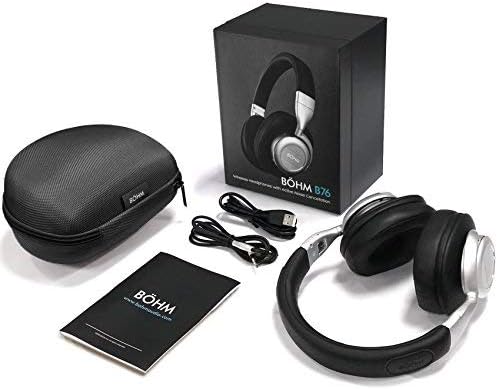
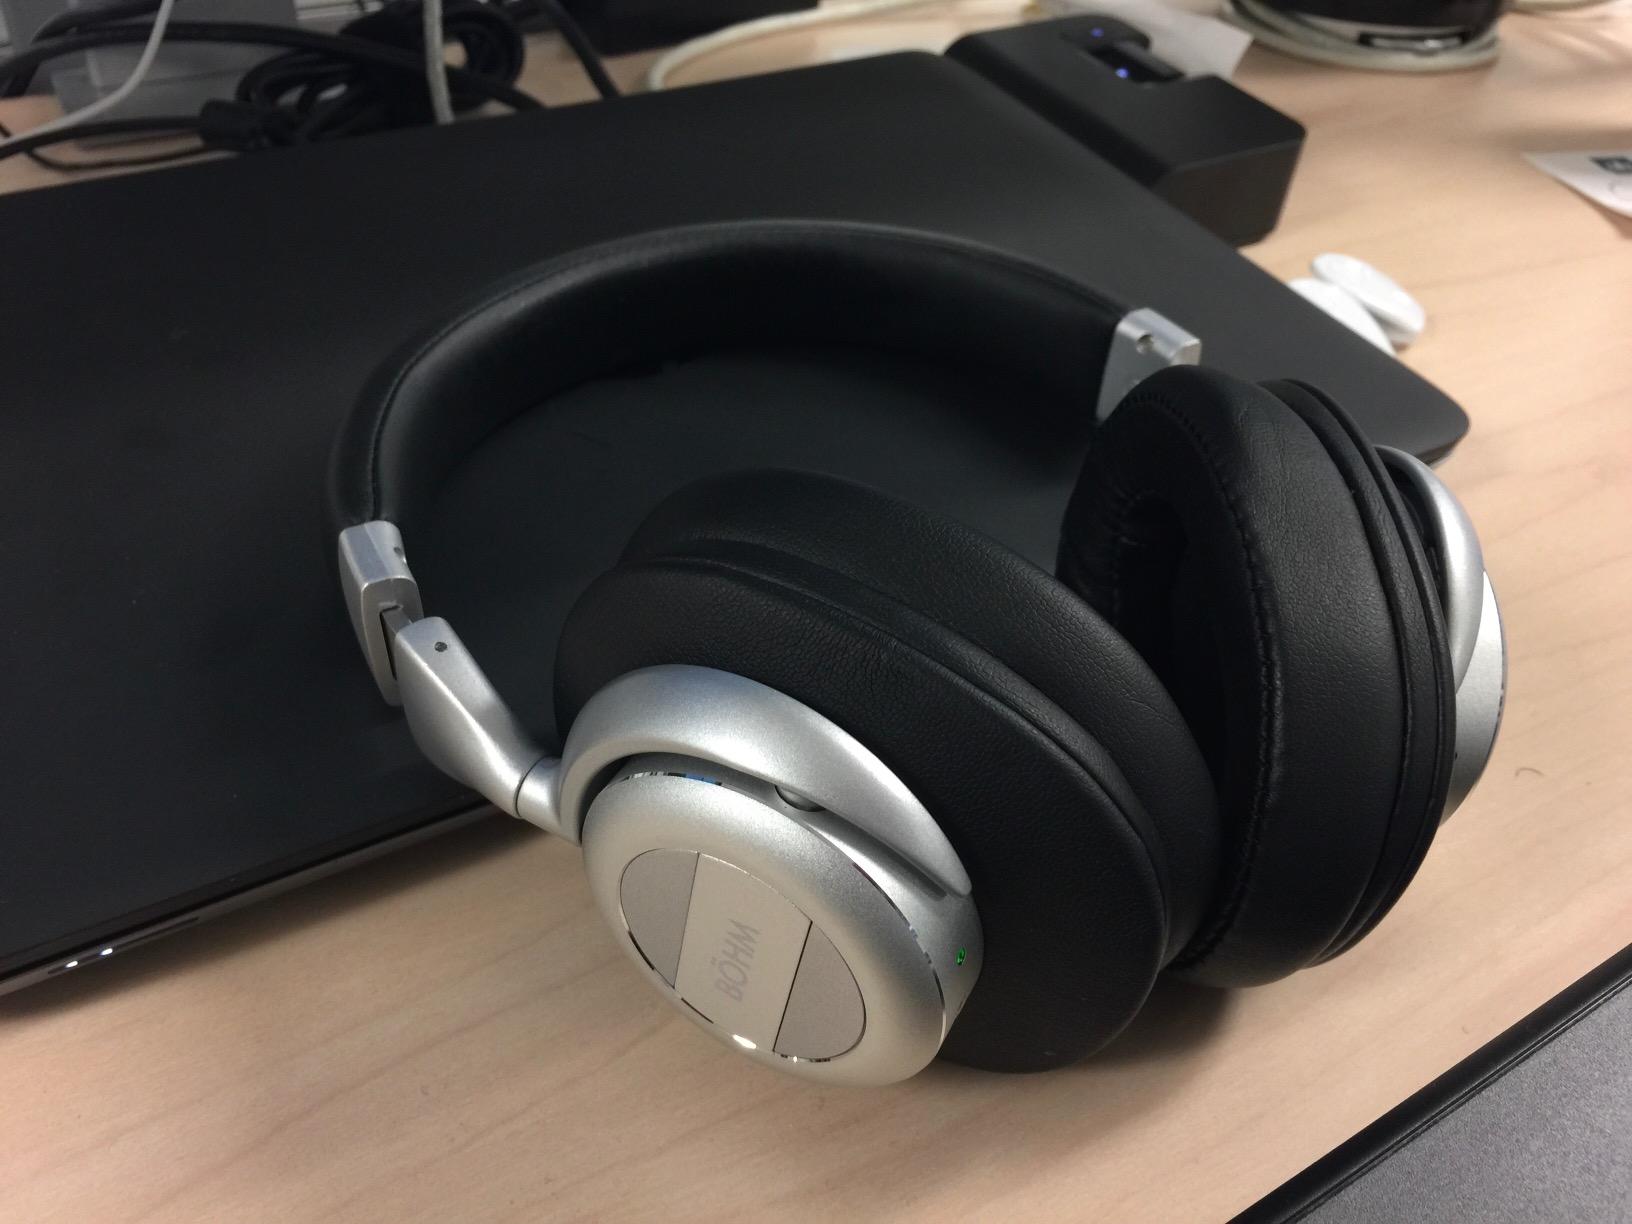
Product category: headphones
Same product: yes